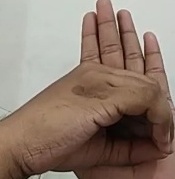
ASL sign: 0